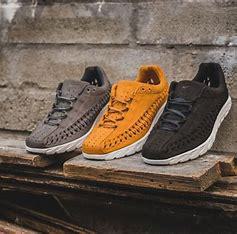
Brand: Nike
Model: Mayfly Woven